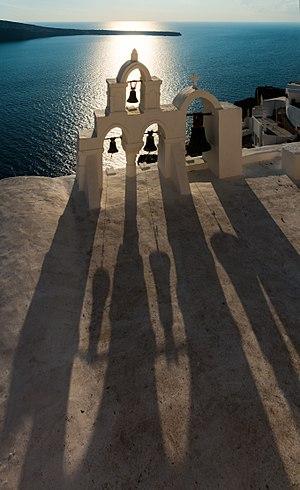
Oia ou Ía est une localité de Santorin, petit archipel grec relevant des Cyclades, en mer Égée. Elle est située à 11 km au nord-ouest de Fira, en surplomb de la caldeira, sur la côte constituant la pointe nord-ouest de l'île. Elle est reliée à ses deux ports par des escaliers.